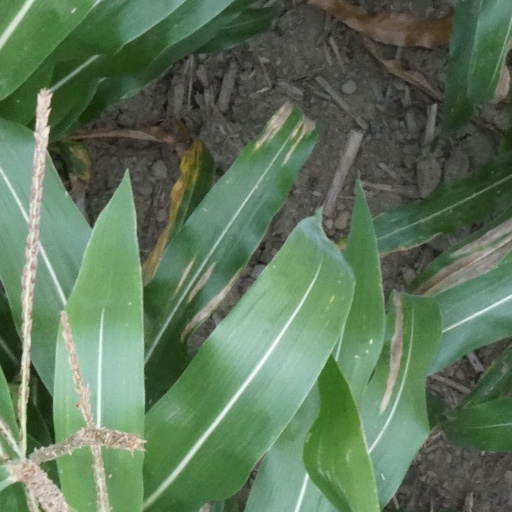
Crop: maize; corn